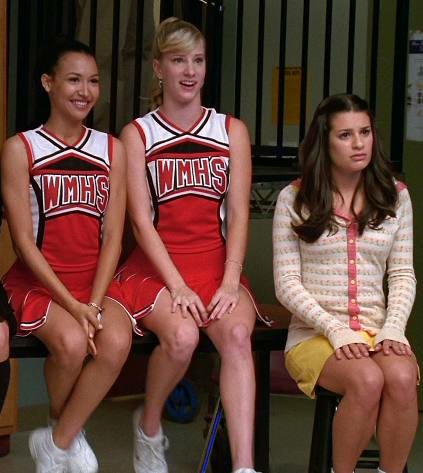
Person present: Yes